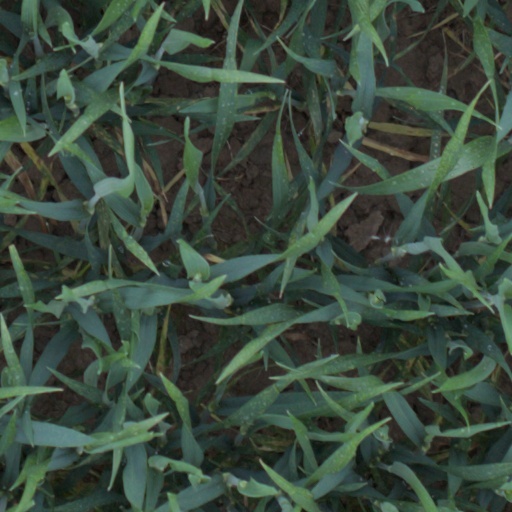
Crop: wheat